Papua (province)

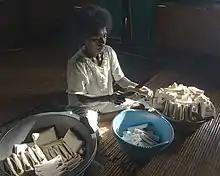
Sago is a typical Papuan food, which is usually made into papeda.

Tifa is a traditional Papuan musical instrument that is played by beating. Unlike those from Maluku, this musical instrument from Papua is usually longer and has a handle on one part of the instrument. Meanwhile, the tifa from Maluku has a wide size and there is no handle on the side. The material used also comes from the strongest wood, usually the type of Lenggua wood ("Pterocarpus indicus)" with animal skin as the upper membrane. The animal's skin is tied with rattan in a circle so that it is tight and can produce a beautiful sound. In addition, on the body part of the musical instrument there is a typical Papuan carving. Tifa is usually used to accompany guest welcoming events, traditional parties, dances, etc. The size of the sound that comes out of the drum depends on the size of the instrument. Apart from being a means of accompanying the dance, the tifa also has a social meaning based on the function and shape of the carved ornaments on the body of the tifa. In the culture of the Marind-Anim people in Merauke, each clan has its own shape and motif as well as a name for each tifa. The same goes for the Biak and Waropen people.